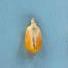
Maize quality: Good